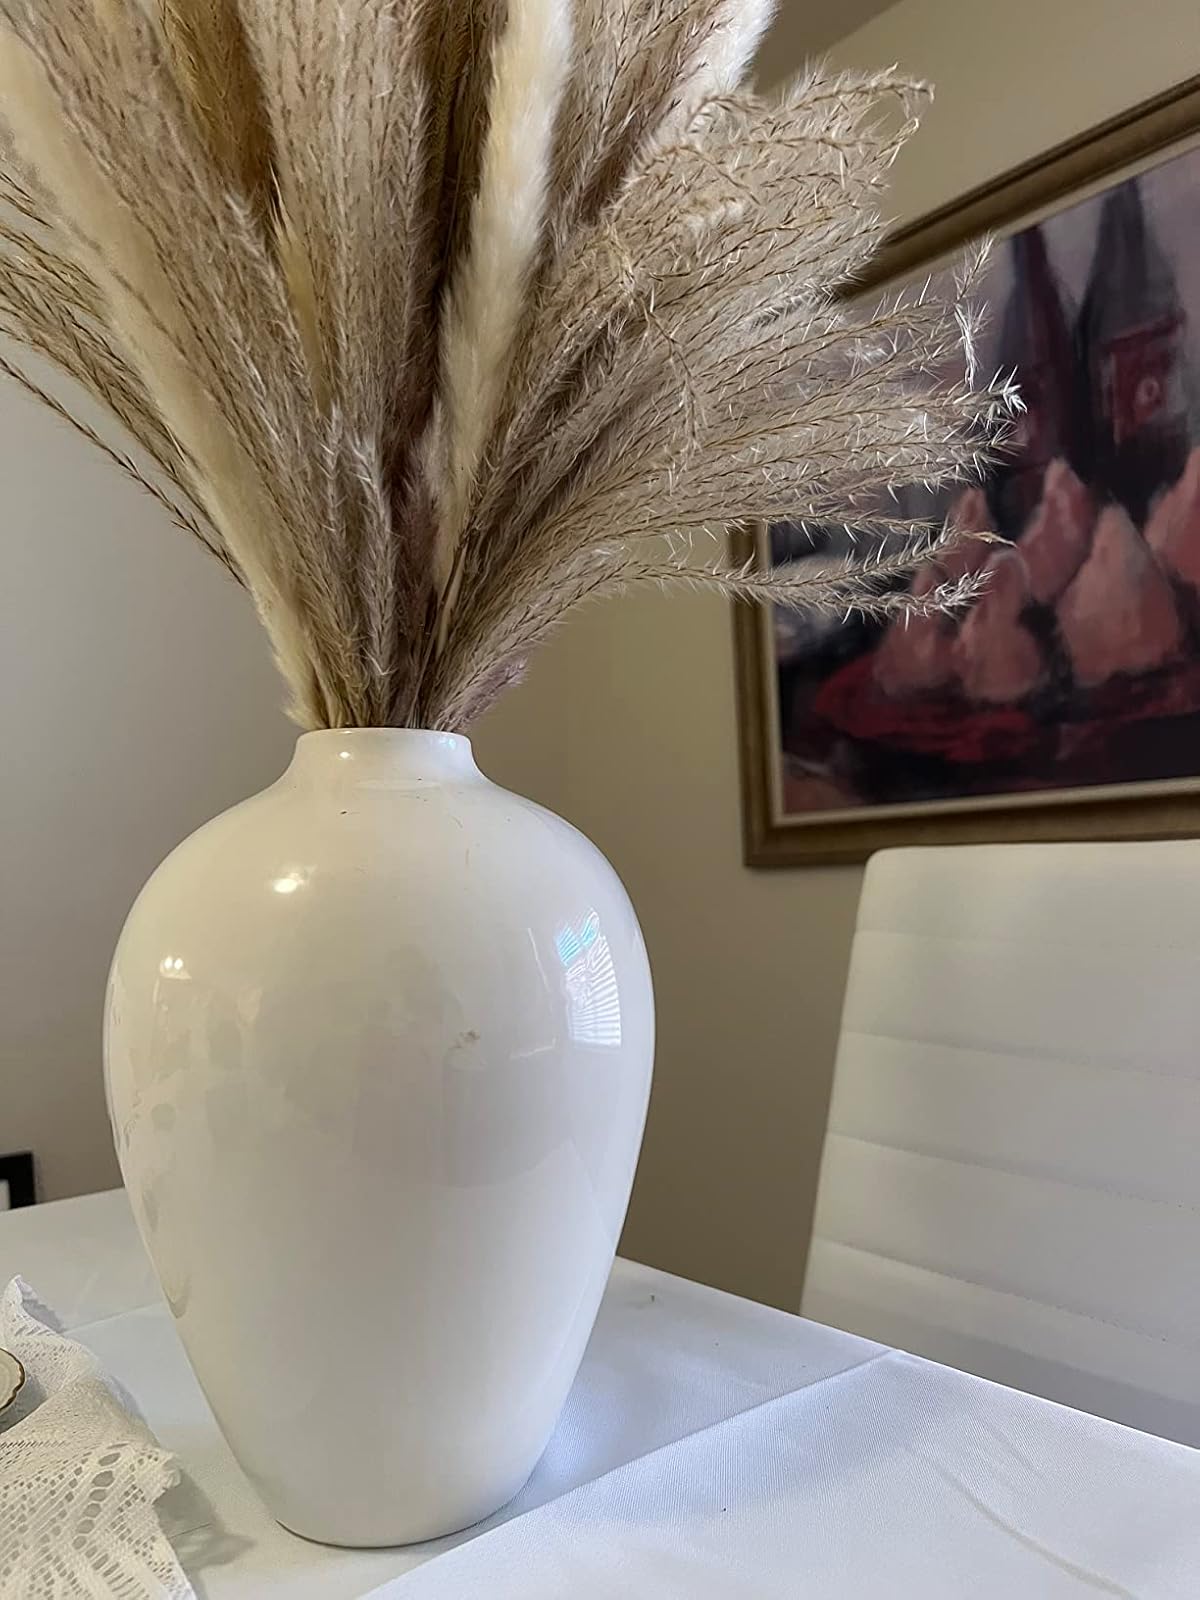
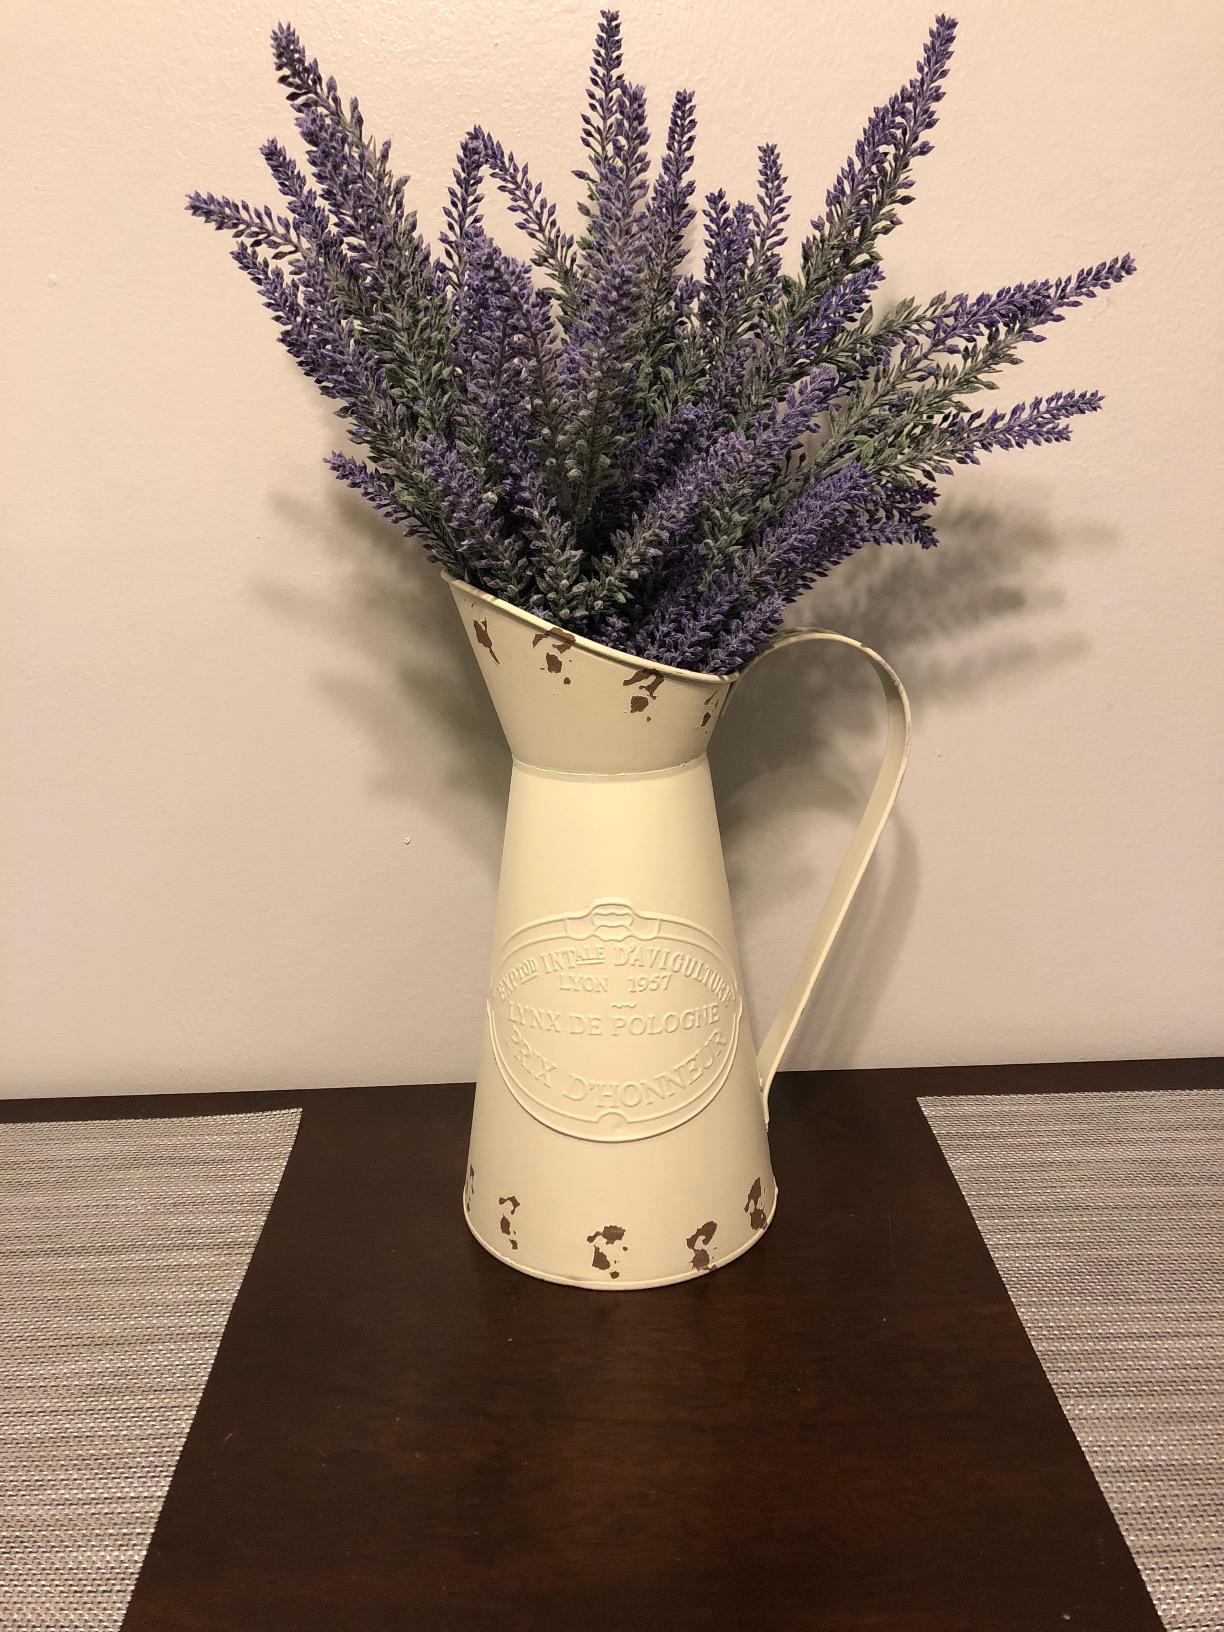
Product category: vase
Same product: no